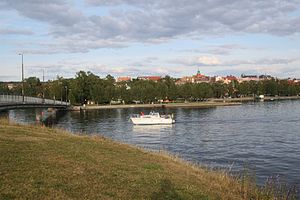
Östersund / Bybillede
Kig mod badhusparken
Östersund er et byområde i Jämtland, Sverige. Den er residensby i Jämtlands län samt hovedby i Östersunds kommune. Byen ligger ved Storsjön, og er Storsjöbygdens og Jämtlands eneste købstad. Östersund er det 24.-største byområde i Sverige, med 43.796 indbyggere.